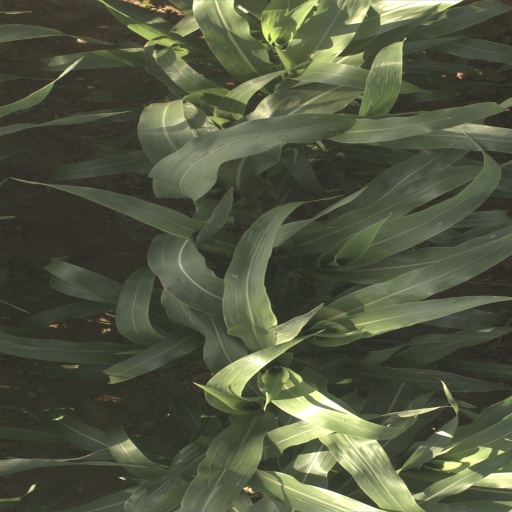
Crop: sorghum